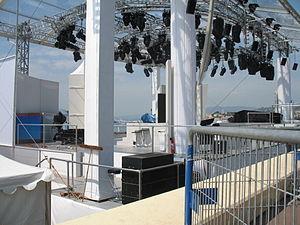
Plateau extérieur de l'émission Le Grand Journal à Cannes, lors du Festival du film en 2007.
La Minute blonde est une émission satirique française, créée par Antoine de Caunes, diffusée entre septembre 2004 et le 9 avril 2010 dans la case de l'émission Le Grand Journal sur Canal+, en clair de 15 h 15 à 17 h.
Le Grand Journal est une émission de télévision française de divertissement et d'actualité diffusée du 30 août 2004 au 3 mars 2017 sur la chaine Canal+.